Grandjean Peak

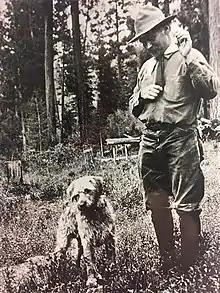
Emile Grandjean

Based on the Köppen climate classification, Grandjean Peak is located in an alpine subarctic climate zone with long, cold, snowy winters, and cool to warm summers. Winter temperatures can drop below −10 °F with wind chill factors below −30 °F.